Switzerland in the Eurovision Song Contest 2010

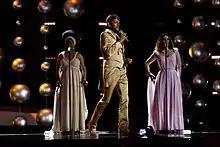
Michael von der Heide during a rehearsal before the second semi-final

Michael von der Heide took part in technical rehearsals on 18 and 21 May, followed by dress rehearsals on 26 and 27 May. This included the jury show on 26 May where the professional juries of each country watched and voted on the competing entries.